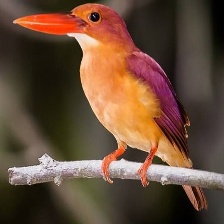
Species: RUDY KINGFISHER
Scientific name: HALCYON COROMANDA